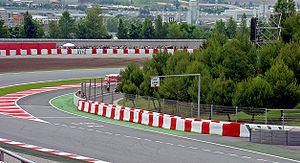
Le circuit de Barcelone-Catalogne est un circuit situé à Montmeló, au nord de Barcelone, en Catalogne, Espagne. Il est surtout connu pour accueillir chaque année le Grand Prix d'Espagne de Formule 1 et le Grand Prix moto de Catalogne. Avec ses longues lignes droites et ses virages variés, il est également utilisé pour réaliser de nombreux essais ce qui en fait l'un des circuits les plus connus des pilotes.